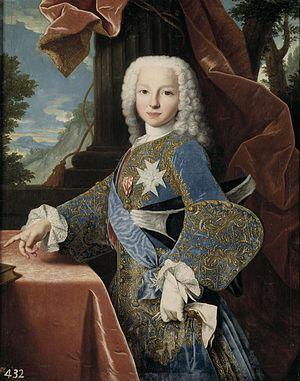
Philippe Iᵉʳ de Parme, infant d'Espagne, fils du roi Philippe V, membre de la maison de Bourbon d'Espagne, il devient duc de Parme, de Plaisance et de Guastalla en 1748 avec le soutien de son beau-père le roi Louis XV de France et de son frère le roi Ferdinand VI d'Espagne.